Scarlett Johansson

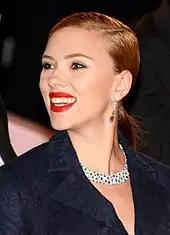
Scarlett Johansson, wearing a dark blue coat, smiles to her left.

Continuing her work in the MCU, Johansson reprised her role as Black Widow in "" (2014). In the film, she joins forces with Captain America (Chris Evans) and Falcon (Anthony Mackie) to uncover a conspiracy within S.H.I.E.L.D., while facing a mysterious assassin known as the Winter Soldier. Johansson and Evans wrote their own dialogue for several scenes they had together. Johansson was attracted to her character's way of doing her job, employing her feminine wiles and not her physical appeal. The film was a critical and commercial success, grossing over $714million worldwide. Critic Odie Henderson saw "a genuine emotional shorthand at work, especially from Johansson, who is excellent here". The role earned her a Saturn Award nomination for Best Supporting Actress.